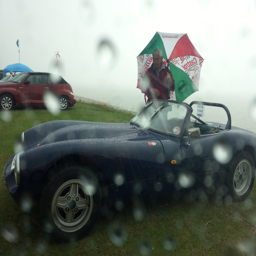
as long as the car stays dry